AGO Flugzeugwerke

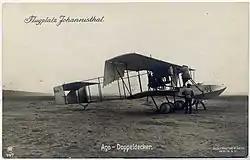
An AGO 1914 airplane in the Johannisthal aerodrome

AGO Flugzeugwerke was a German aircraft manufacturing company from 1911 until 1945. The initials AGO had a variety of meanings (such as "Aktiengesellschaft Otto") during the company's lifetime, but in its final version stood for "Apparatebau GmbH Oschersleben". At its peak, the company employed around 4,500 people.